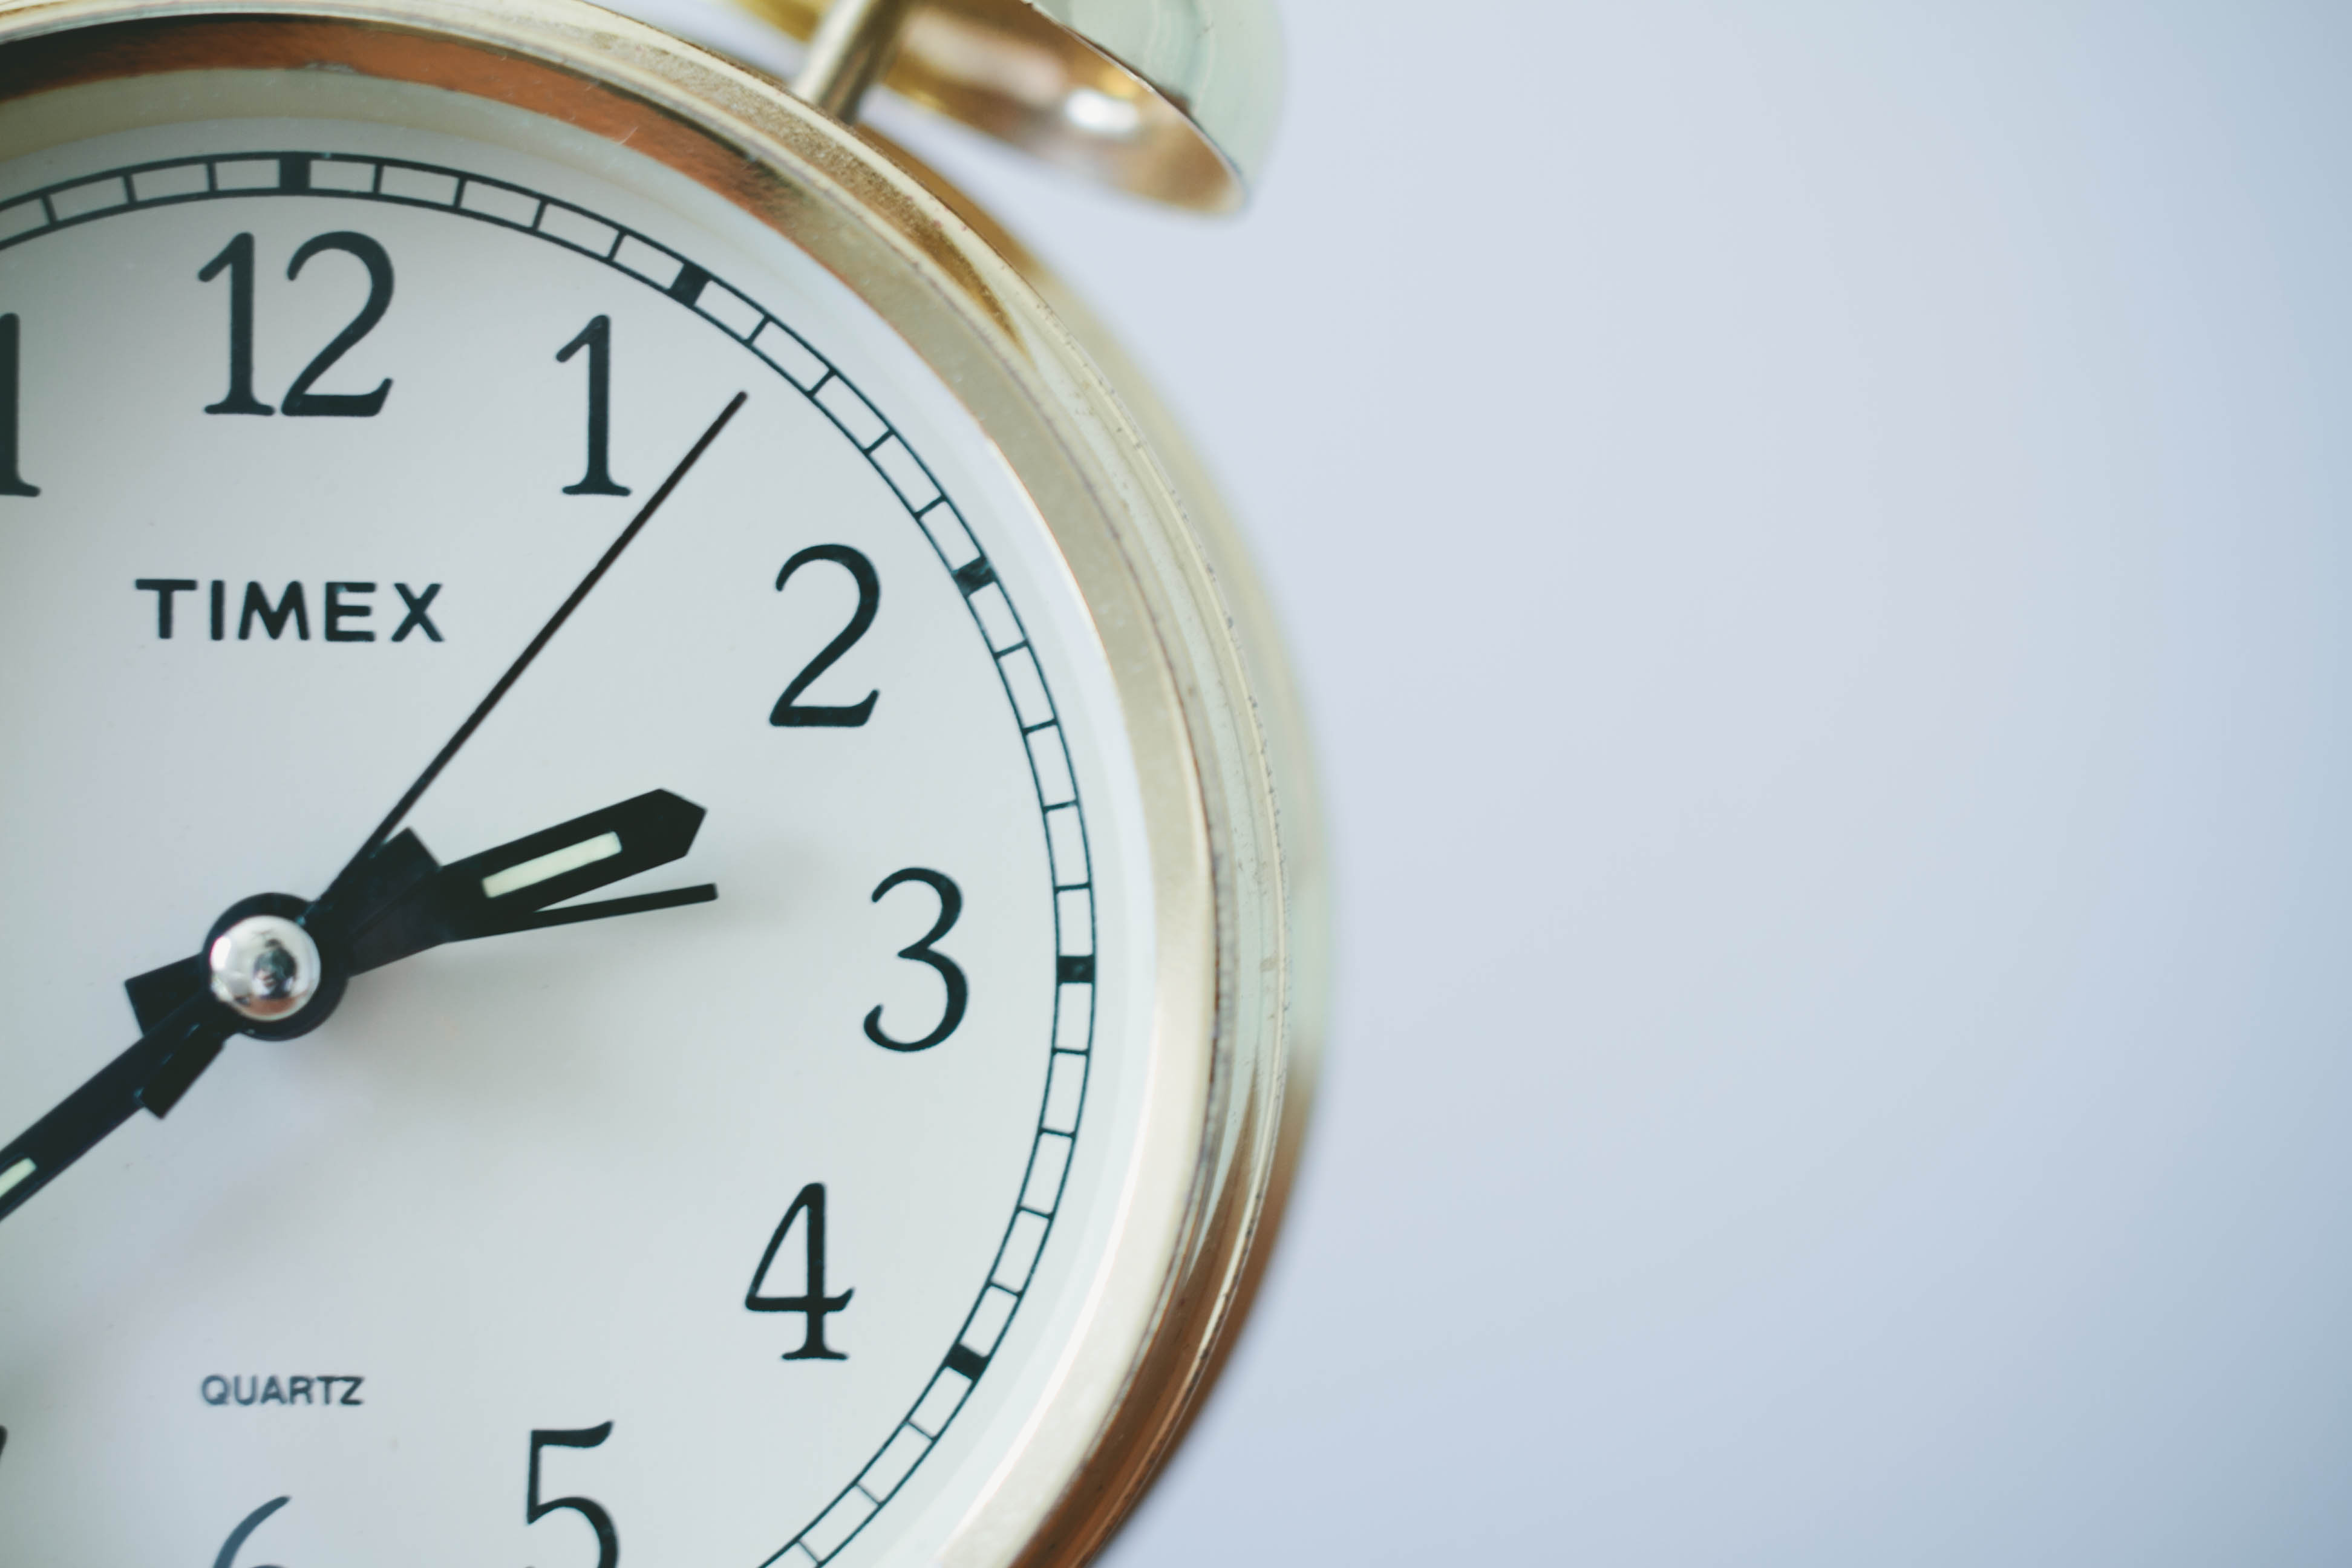
watch, hand, white, clock, time, home, alarm clock, room, numbers, gold, quartz, hours, minutes, seconds, wake up, hands of a clock, timex